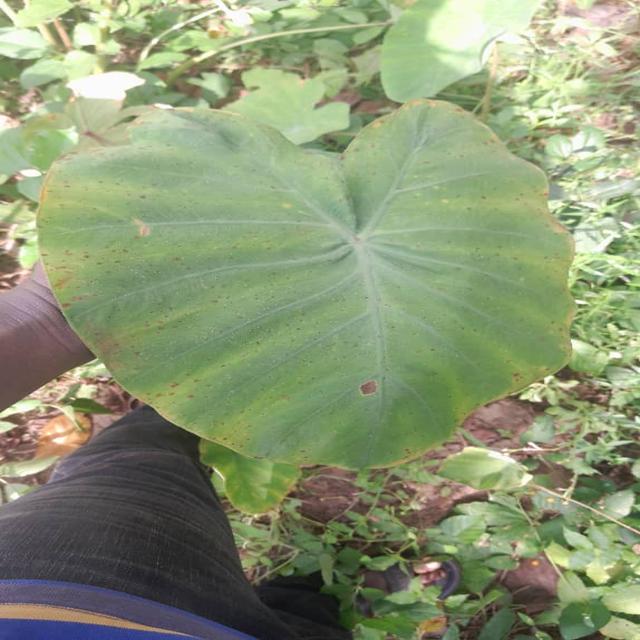
Label: Early_Blight